Henry Steel Olcott

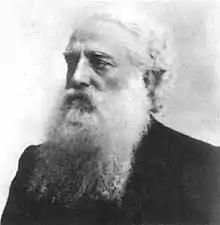
Colonel Henry Steel Olcott

Colonel Henry Steel Olcott (2 August 1832 – 17 February 1907) was an American military officer, journalist, lawyer, Freemason (member of Huguenot Lodge #448, now #46) and the co-founder and first president of the Theosophical Society.